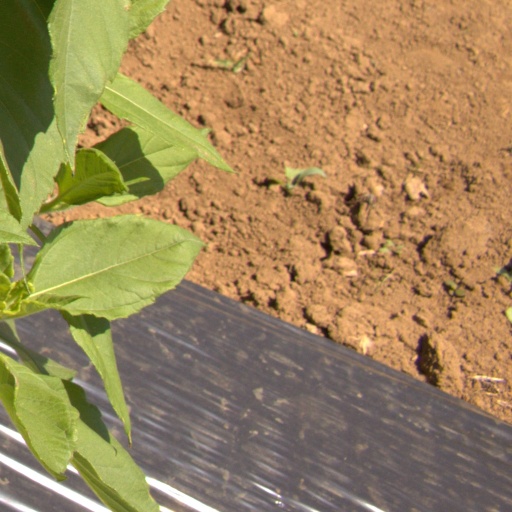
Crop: Jerusalem artichoke